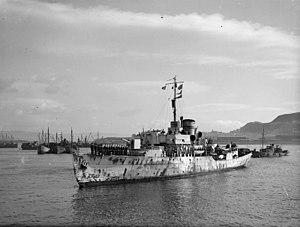
L'expression « bataille de l'Atlantique » désigne l'ensemble des combats qui ont eu lieu dans l'Atlantique nord, pendant la Seconde Guerre mondiale. La paternité de l'expression est attribuée à Winston Churchill. C'est la plus longue bataille de l'Histoire, commençant le 3 septembre 1939 pour finir le 8 mai 1945.
Le FFL Mimosa était une corvette des Forces navales françaises libres, commandée par Roger Birot. Elle fut coulée le 9 juin 1942 en Atlantique nord alors qu'elle escortait le convoi allié ON 100.
L’Aconit est une unité des Forces navales françaises libres mise en activité durant la Seconde Guerre mondiale. Sous les ordres du lieutenant de vaisseau Jean Levasseur, l’Aconit s'est rendue célèbre pour avoir détruit deux sous-marins allemands pendant la seule journée du 11 mars 1943 en escortant le convoi HX228.
Les corvettes françaises de la classe Flower étaient des navires de la classe Flower construits ou exploités par la Marine française et les Forces navales françaises libres pendant la Seconde guerre mondiale.